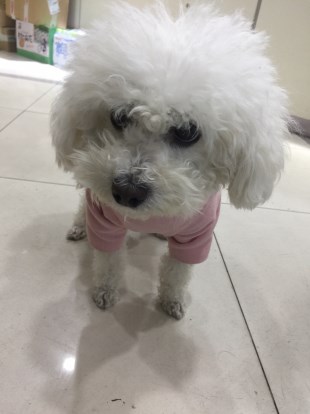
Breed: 7449-n000128-teddy